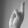
ASL letter: R